40th G7 summit

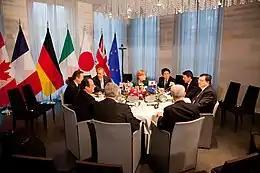
Emergency meeting session

The attendees included the leaders of the seven G7 member states, as well as representatives of the European Union. The President of the European Commission is a permanently welcome participant in all meetings and decision-making since 1981.